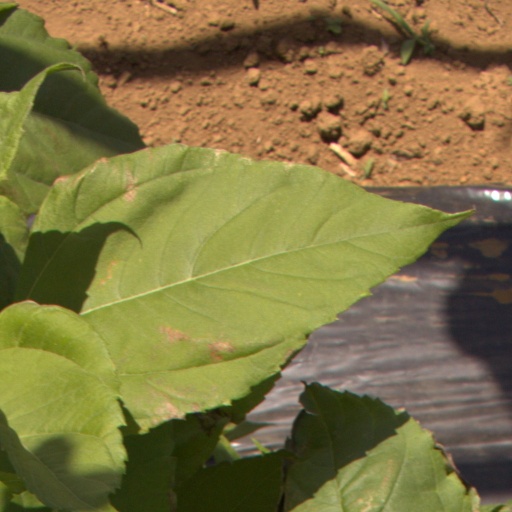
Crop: Jerusalem artichoke